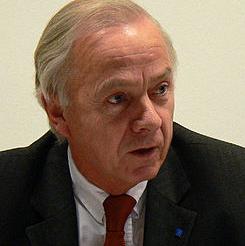
Age: 64